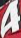
Number: 4